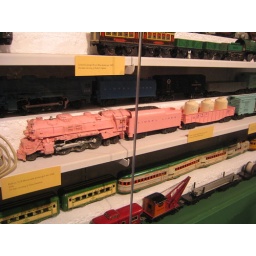
Pink train! The days when marketing to girls was dipping something in pink paint.